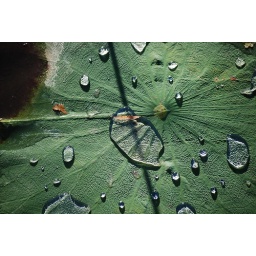
Drops of clear water on a giant lotus leave in the pond